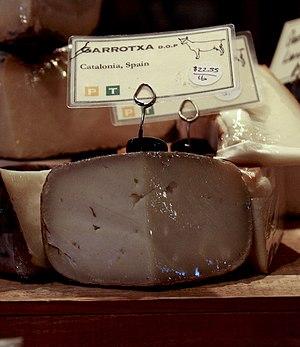
Le garrotxa est un fromage au lait de chèvre traditionnel catalan. Localement, il est appelé formatge Garrotxa ou formatge de pell florida, « fromage à croûte fleurie »), et en espagnol queso Garrotxa ou queso de corteza enmohecida.